Larry Donovan (bridge jumper)

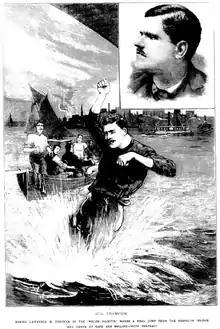
Donovan's 1886 Brooklyn Bridge jump, as illustrated by his employer, the "National Police Gazette".

Lawrence "Larry" M. Donovan, born Lawrence Degnan or possibly Duignan (1862 – August 7, 1888) was a newspaper typesetter who became famous for leaping from bridges, first around the northeastern United States, and later in England. Inspired by the first successful Brooklyn Bridge jump by Steve Brodie, Donovan sought fame and fortune by leaping off that bridge, the Niagara Falls Suspension Bridge, and Bristol's 250 foot Clifton Suspension Bridge. Slightly injured on a couple of occasions and frequently incarcerated following his attempts, he struggled to capitalise on his fame, making money only through bets and brief periods working as an emcee or exhibiting himself in novelty shows. In August 1888, disillusioned and desperately poor, he accepted a spontaneous two-pound wager (equal to £ today) to jump from London's Hungerford Bridge late at night, but drowned in the attempt.